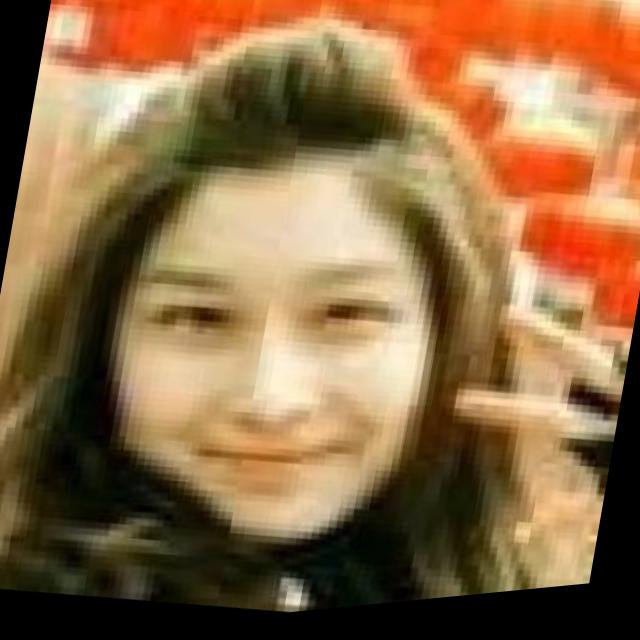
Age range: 21-44